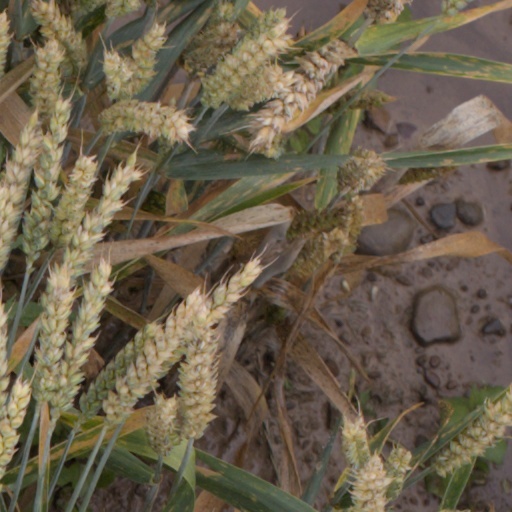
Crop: wheat